Ehingen

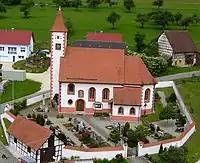
Erbstetten St.-Stefanus-Kirche

Today's St. Blasius church is a building from the 18th century with a tower from 1888. Another Catholic church is the "Herz-Jesu-Kirche" (Konviktskirche) from 1712/19 with a tower from 1885. The Catholics of the core city and Altsteußlingen, Berkach, Dettingen and Herbertshofen belong to the two parishes of St. Blasius and St. Michael. Altsteußlingen has a church from 1756 with a Gothic choir and a new tower from 1970. In the accompanying Weiler Blienshofen, there is the Chapel of St. Georg from 1485, which was renewed in the 18th century.